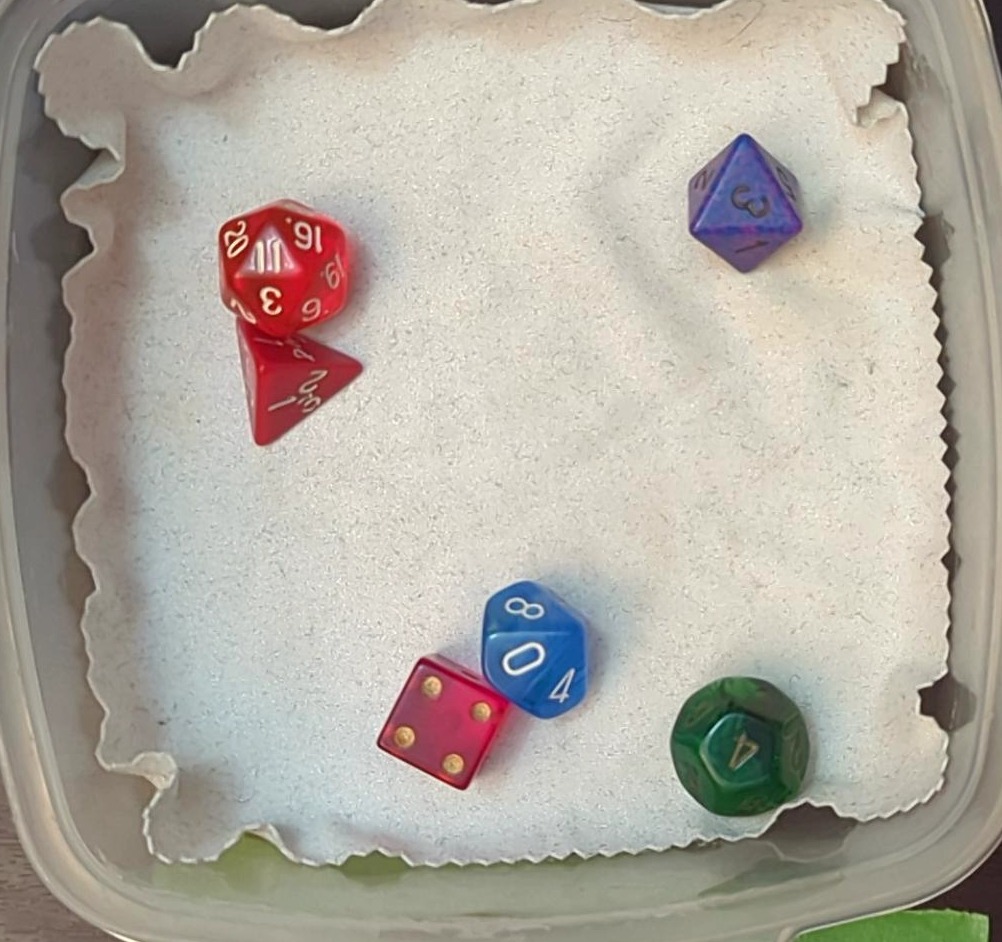
Dice in frame:
type: d4
value: 3
type: d6
value: 5
type: d8
value: 3
type: d10
value: 8
type: d12
value: 4
type: d20
value: 3
Label source: human
Face values trusted: no